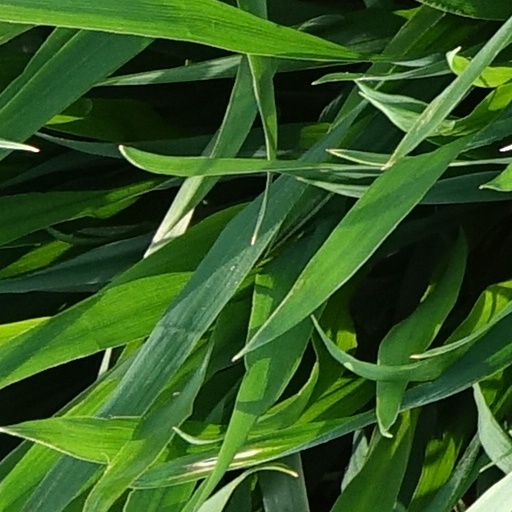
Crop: wheat